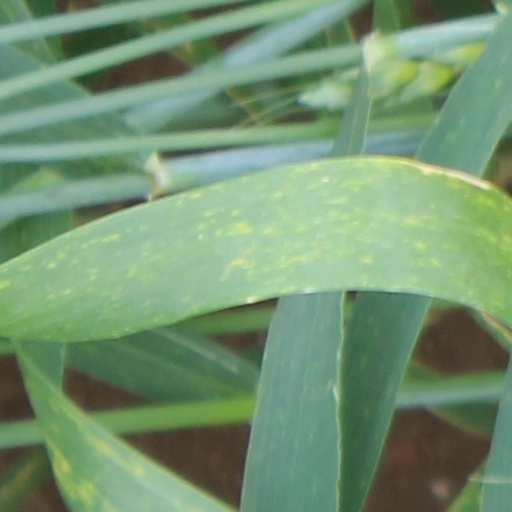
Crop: wheat